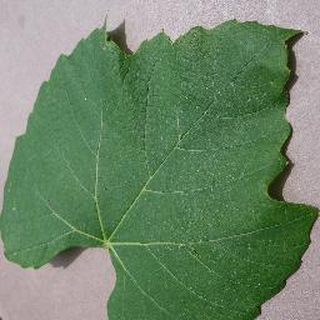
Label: healthy_grape